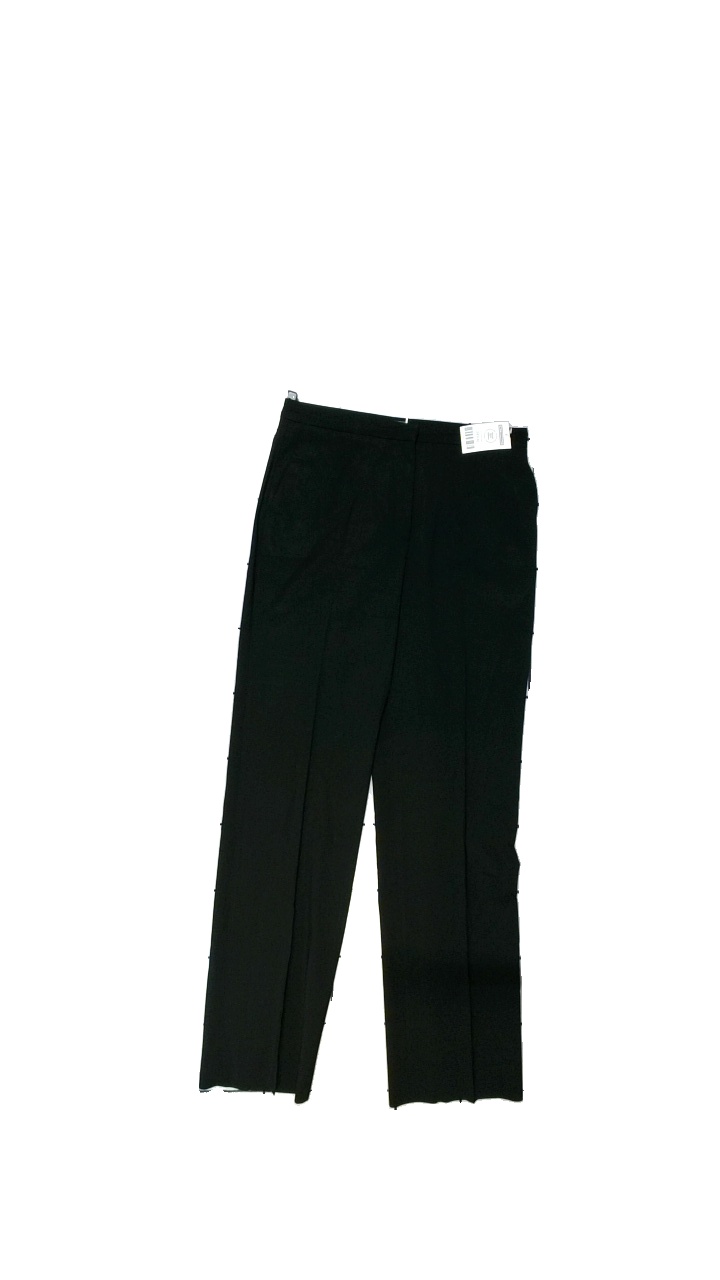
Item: Trousers (Ladies)
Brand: Calvin Klein
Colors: Black
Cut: Regular
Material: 96% Virgin Wool,4%Spandex
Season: All
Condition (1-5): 5
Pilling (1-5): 5
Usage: Reuse
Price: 150-250